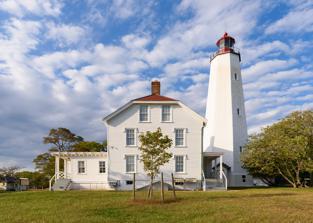
Building: Sandy Hook Light
Country: Unknown
Year built: 1764
Lighthouse Sandy Hook Light Sandy Hook Lighthouse in 2020 Location Sandy Hook , New Jersey Coordinates 40°27′42″N 74°00′07″W / 40.46167°N 74.00194°W / 40.46167; -74.00194 Tower Constructed June 11, 1764 Foundation Stone Construction Rubble Automated 1965 Height 103 feet (31 m) Shape Octagonal Heritage National Historic Landmark , National Register of Historic Places listed place Light Focal height 27 m (89 ft) Lens third order Fresnel lens Range 19 nautical miles (35 km; 22 mi) Characteristic Fixed white lighted throughout 24 hours Sandy Hook Light U.S. National Register of Historic Places U.S. National Historic Landmark New Jersey Register of Historic Places Show map of Monmouth County, New Jersey Show map of New Jersey Show map of the United States NRHP reference No. 66000468 NJRHP No. 2029 Significant dates Added to NRHP October 15, 1966 Designated NHL January 29, 1964 Designated NJRHP May 27, 1971 The Sandy Hook Lighthouse , located about one and a half statute miles (2.4 km) inland from the tip of Sandy Hook , New Jersey , is the oldest working lighthouse in the United States. It was designed and built on June 11, 1764 by Isaac Conro . At that time, it stood only 500 feet (150 metres) from the tip of Sandy Hook; however, today, due to growth caused by littoral drift , it is almost one and a half miles (2.4 km) inland from the tip. It was listed as a National Historic Landmark in 1964 and added to the National Register of Historic Places on October 15, 1966, for its significance in commerce and transportation. History The light was built to aid mariners entering the southern end of the New York Harbor . It was originally called New York Lighthouse because it was funded through a New York Assembly lottery and a tax on all ships entering the Port of New York . The lighthouse has endured an attempt to destroy it as an aid to British navigation by Benjamin Tupper , and a subsequent occupancy of British soldiers during the Revolutionary War . Almost two years after the State of New York ratified the U.S. Constitution, the lighthouse was transferred to federal authority. George Washington wrote to the Senate on April 5, 1790, "I have directed my private secretary to lay before you copies of three acts of the legislature of New York ... An act for vesting in the United States of America the light-house and the lands thereunto belonging at Sandy Hook". The lighthouse is located on the grounds of Fort Hancock . In 1990, the U.S. Postal Service issued a 25 cent stamp featuring the Sandy Hook Lighthouse. Today Sandy Hook Lighthouse, which was restored in spring 2000, is part of the Sandy Hook Unit of Gateway National Recreation Area administered by the National Park Service . Tour times can be found at the park website. The view from the top includes the Atlantic Ocean , Sandy Hook Bay and the New York City skyline. Sandy Hook Lighthouse in 2021 In popular culture On September 18, 2009 the Sandy Hook Light was filmed as a fictional backdrop for final episode of the longest running soap opera Guiding Light . See also List of National Historic Landmarks in New Jersey List of the oldest buildings in New Jersey Geography of New York-New Jersey Harbor Estuary Raritan Bayshore Notes